Phil Neville

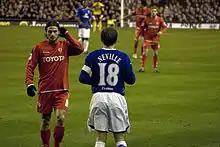
Neville playing for Everton against Fiorentina in the UEFA Cup in 2008

On 30 March 2008, Neville was assaulted by a Liverpool fan as he took a throw-in during the 1–0 Merseyside derby Premier League defeat at Anfield. On 24 April, the fan, 48-year-old Michael Blackmore, was later banned from all matches in England and Wales for three years after admitting common assault.